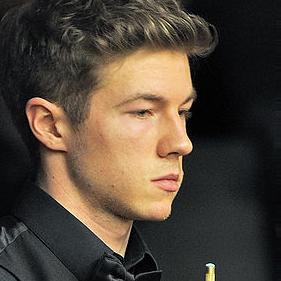
Age: 22